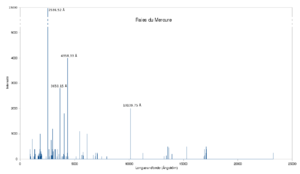
Raies du Mercure
Le mercure est l'élément chimique de numéro atomique 80, de symbole Hg.